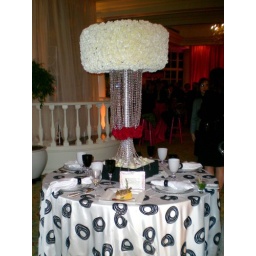
White carnations are compacted at the top, crystals hang down in a curtain to the red rose ring near the base.